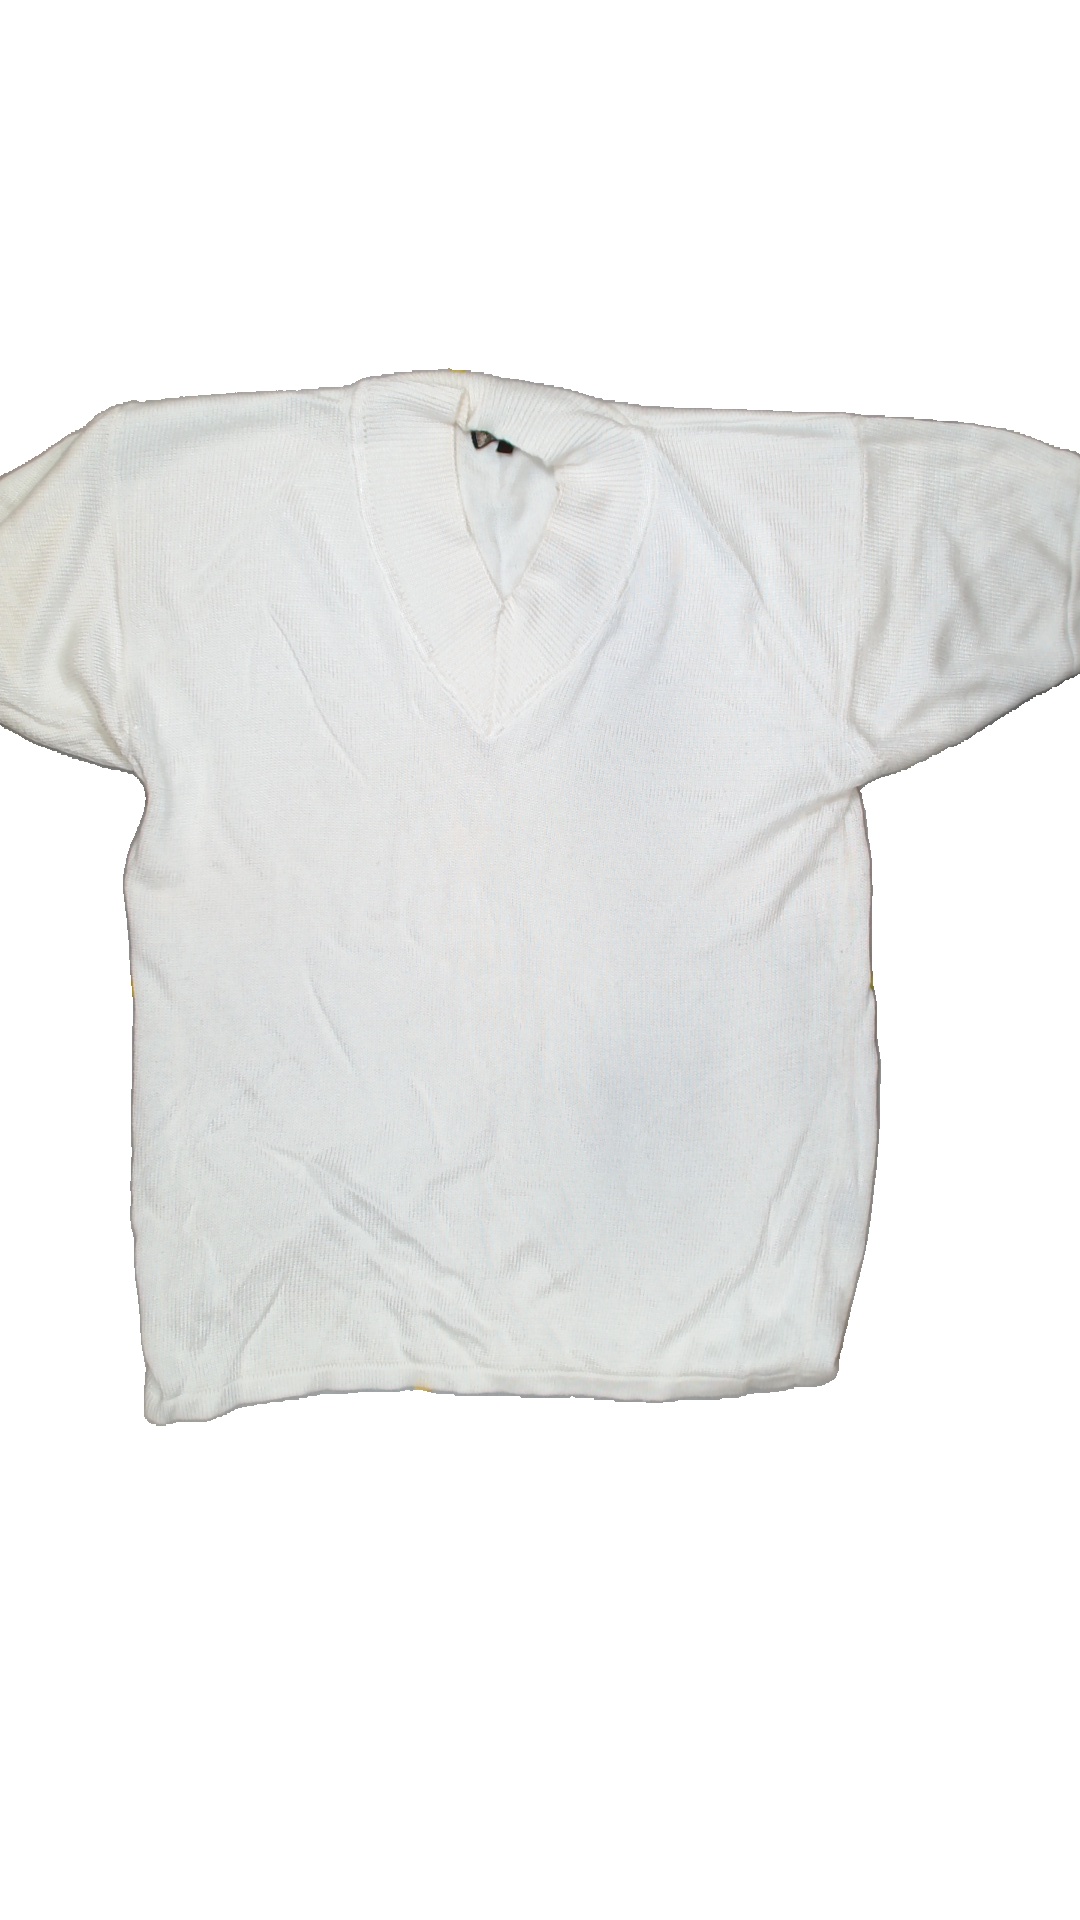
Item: Sweater (Ladies)
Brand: Not Applicable
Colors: White
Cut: V-collar
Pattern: Plain
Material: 100% Viscose
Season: All
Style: No trend
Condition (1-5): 5
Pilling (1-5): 5
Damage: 0
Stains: No
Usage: Reuse
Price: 100-150